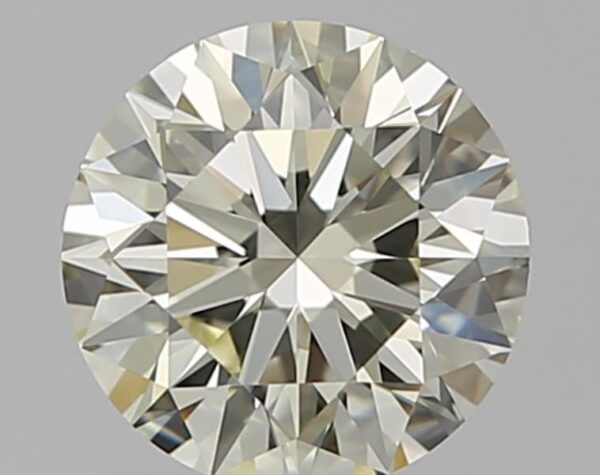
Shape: round
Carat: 1.01
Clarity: VS1
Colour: N
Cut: EX
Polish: EX
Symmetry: EX
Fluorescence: M
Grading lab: GIA
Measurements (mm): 6.37 x 6.42 x 3.99